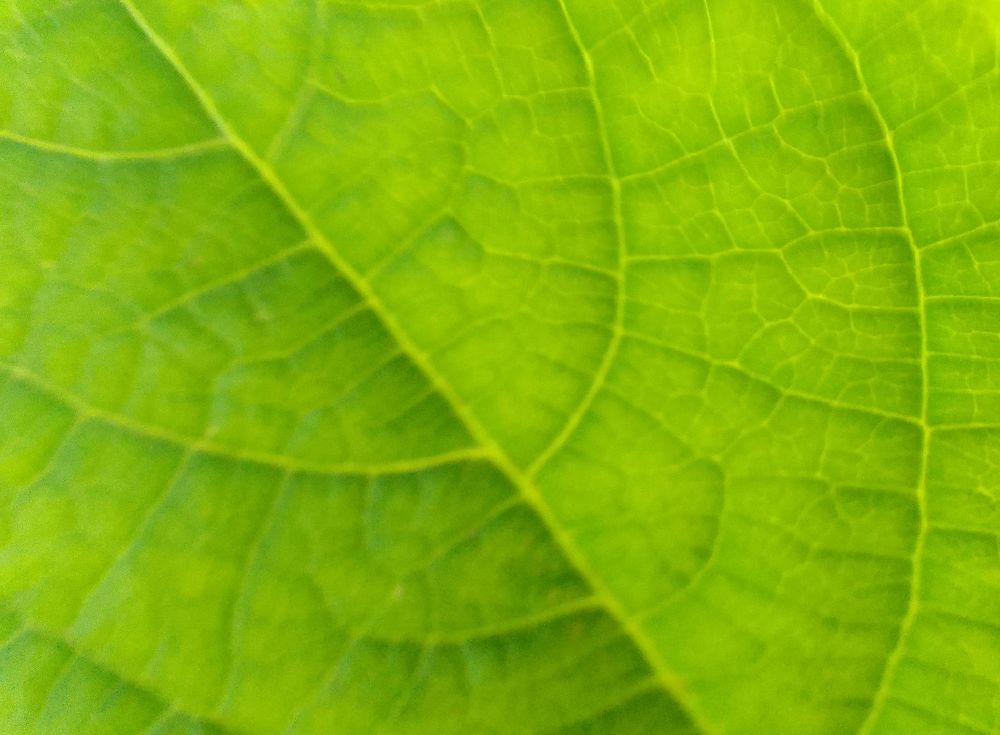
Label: healthy